Commemoration of Carl Linnaeus

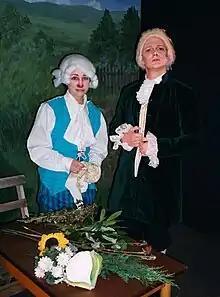
Spex (theatre) performance of "Linné" in Lund, 2001

Commemoration of Carl Linnaeus has been ongoing for over two centuries. Celebrated for his scientific work, Linnaeus was knighted and granted nobility (as "Carl von Linné") in life. After his death, he has been featured in sculpture, on postage stamps and banknotes, as well as by a medal from the eponymous Linnean Society of London. Several notable people have the given names Linnaeus/Linné (usually for boys) or Linnea/Linnéa (highly popular for girls born in Scandinavia). Among other things named in his honor are plants, astronomical features, towns, an arboretum, a mineral and a university.